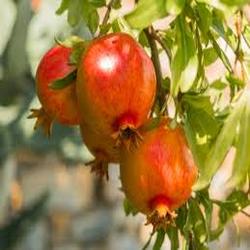
Label: Pomegranate